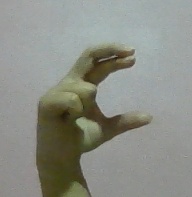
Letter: thal